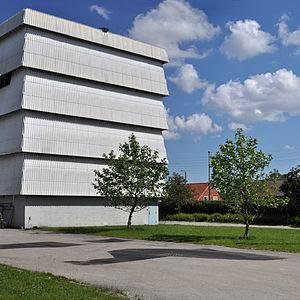
Le secteur de l'énergie au Danemark bénéficie de ressources naturelles fossiles importantes, mais en voie d'épuisement, et de ressources renouvelables ; les ressources primaires utilisées se répartissaient en 2018 en 61,5 % de combustibles fossiles et 35,9 % d'énergies renouvelables. Le degré d'autosuffisance énergétique du Danemark décline d'année en année : 154 % en 2005, 120 % en 2010, 83 % en 2016.